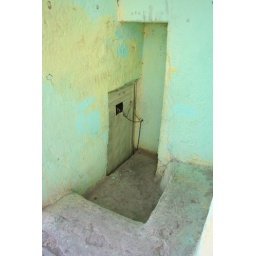
i loved the colours there and the size and way this door is in the wall